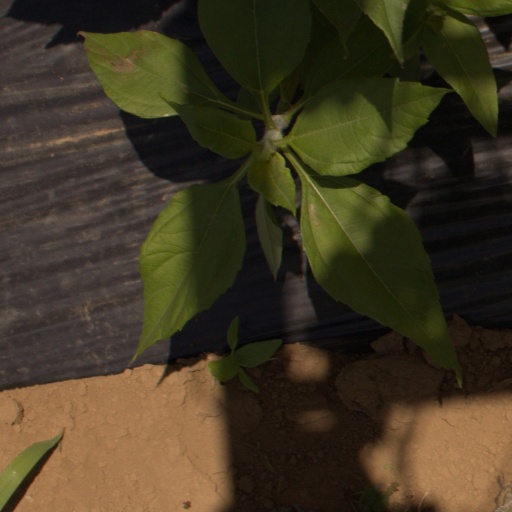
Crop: Jerusalem artichoke